116th Street (Manhattan)

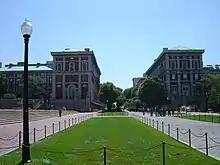
College Walk, formerly part of 116th Street

The western entrance to 116th Street at Riverside Drive is flanked by a pair of white apartment buildings with curved facades, The Colosseum and The Paterno.